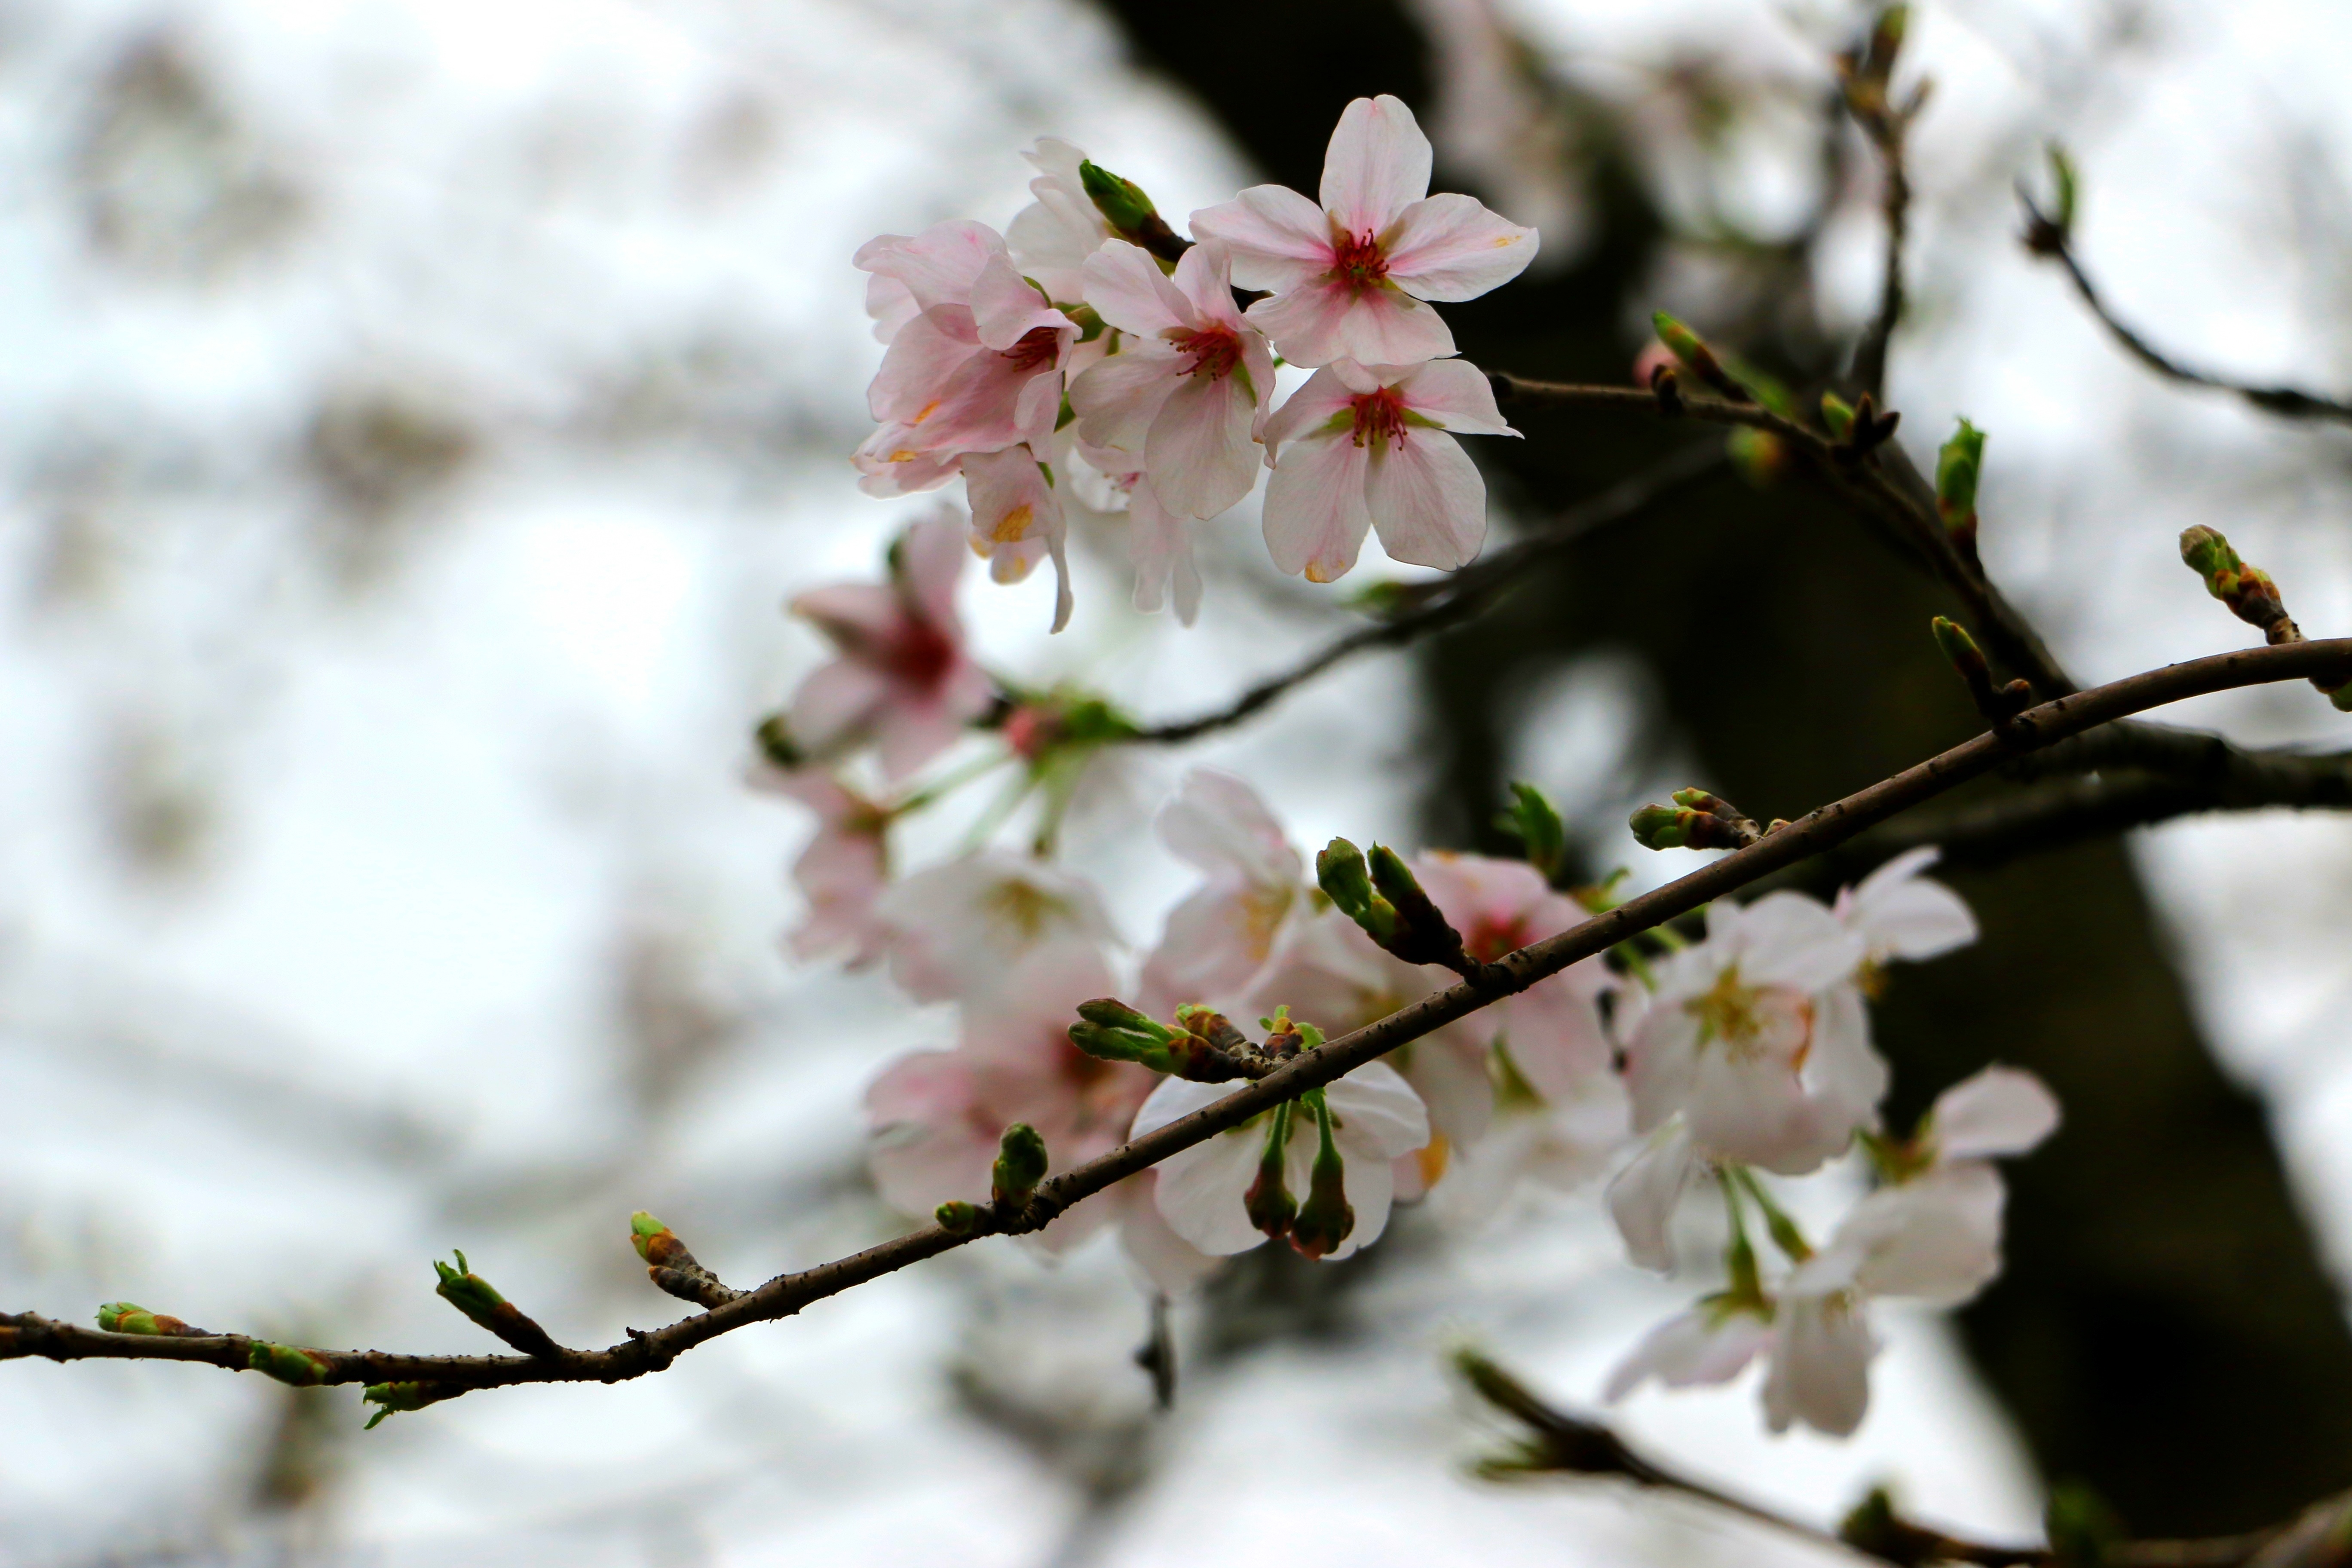
branch, blossom, plant, flower, food, spring, produce, botany, pink, flora, season, cherry blossom, twig, shrub, macro photography, peach blossom, flowering plant, land plant